Nils Claesson

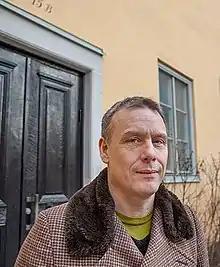
Nils Claesson. Photo by Jann Lipka 2016

Nils Taki Claesson (born 6 September 1958) is a Swedish artist, director, author and artistic researcher. He is currently assistant professor at the Stockholm University of the Arts.